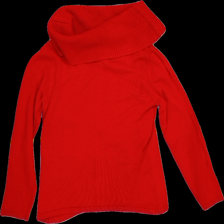
View: back
Type: Sweater
Category: Ladies
Brand: Not Applicable
Colors: Red
Material: 100%cotton
Size: XL
Trend: No trend
Stains: No
Price range: <50
Recommended usage: Reuse